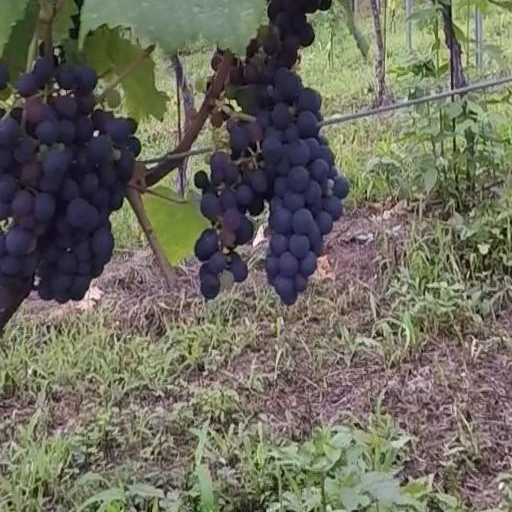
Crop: grape